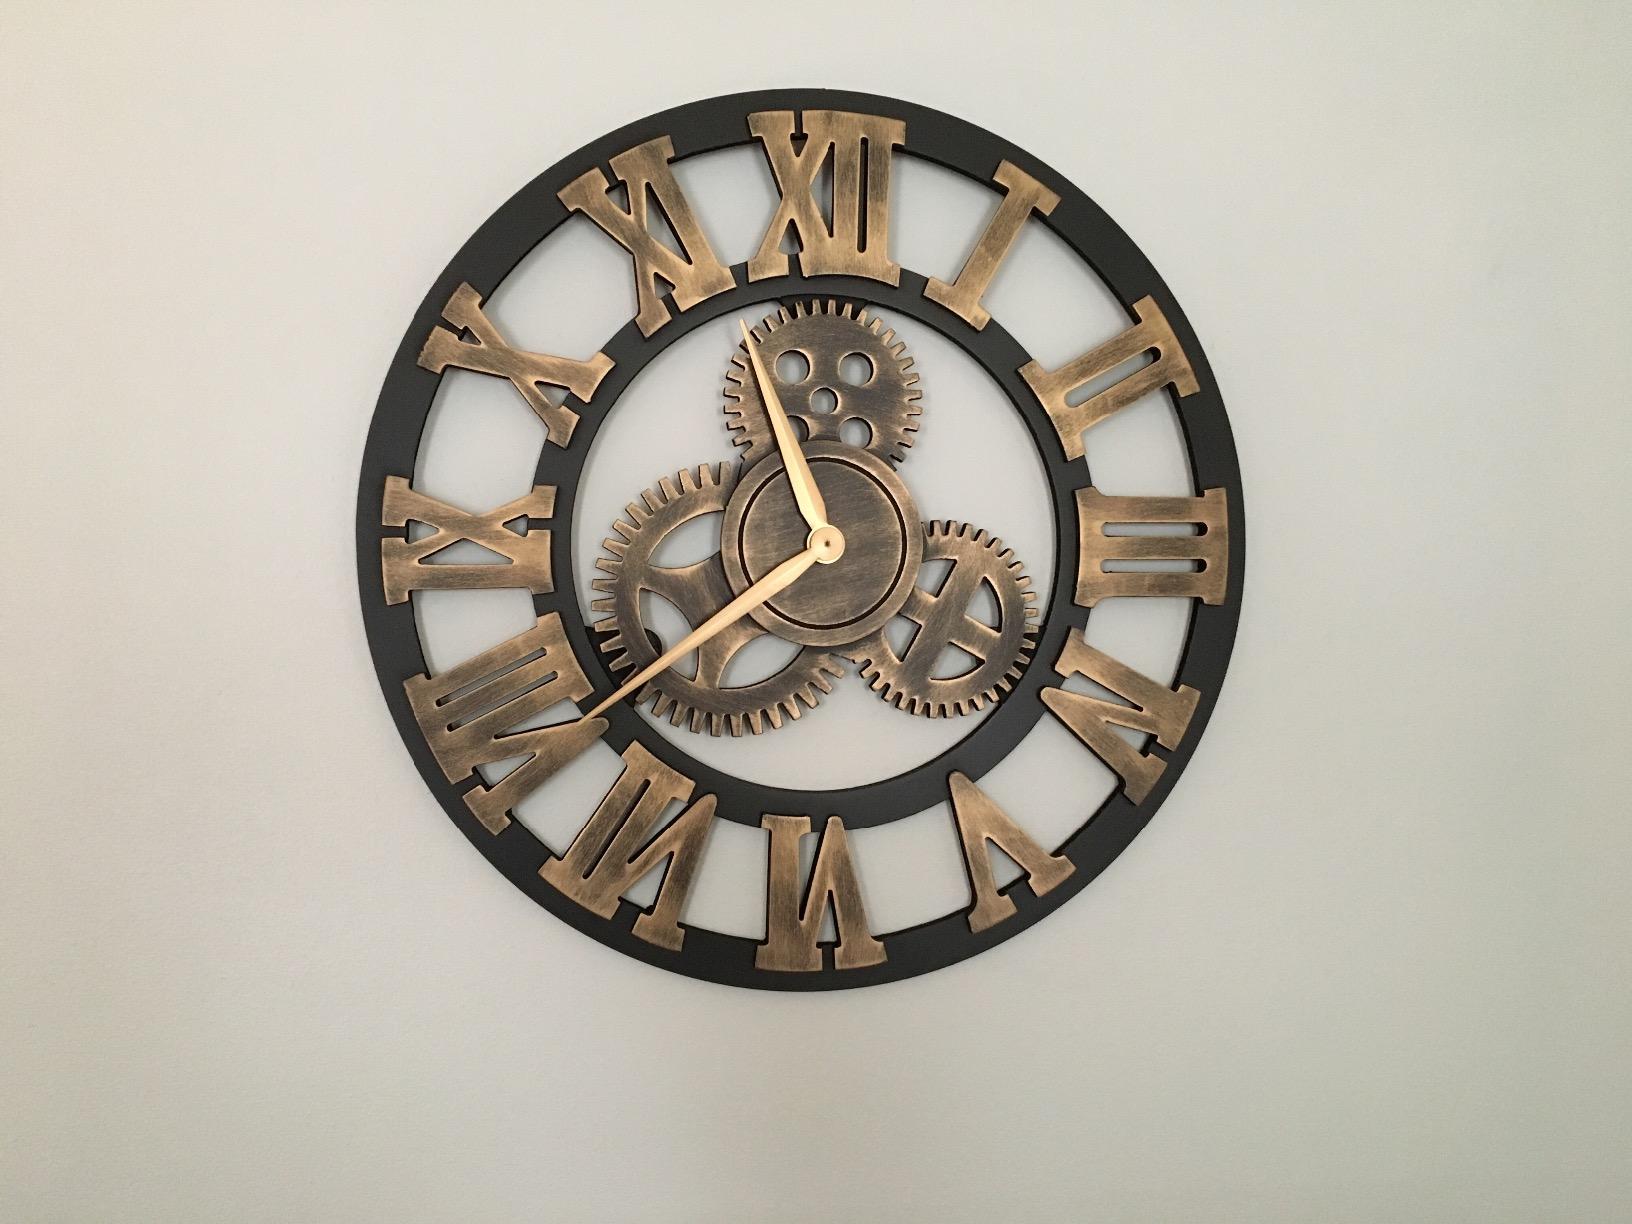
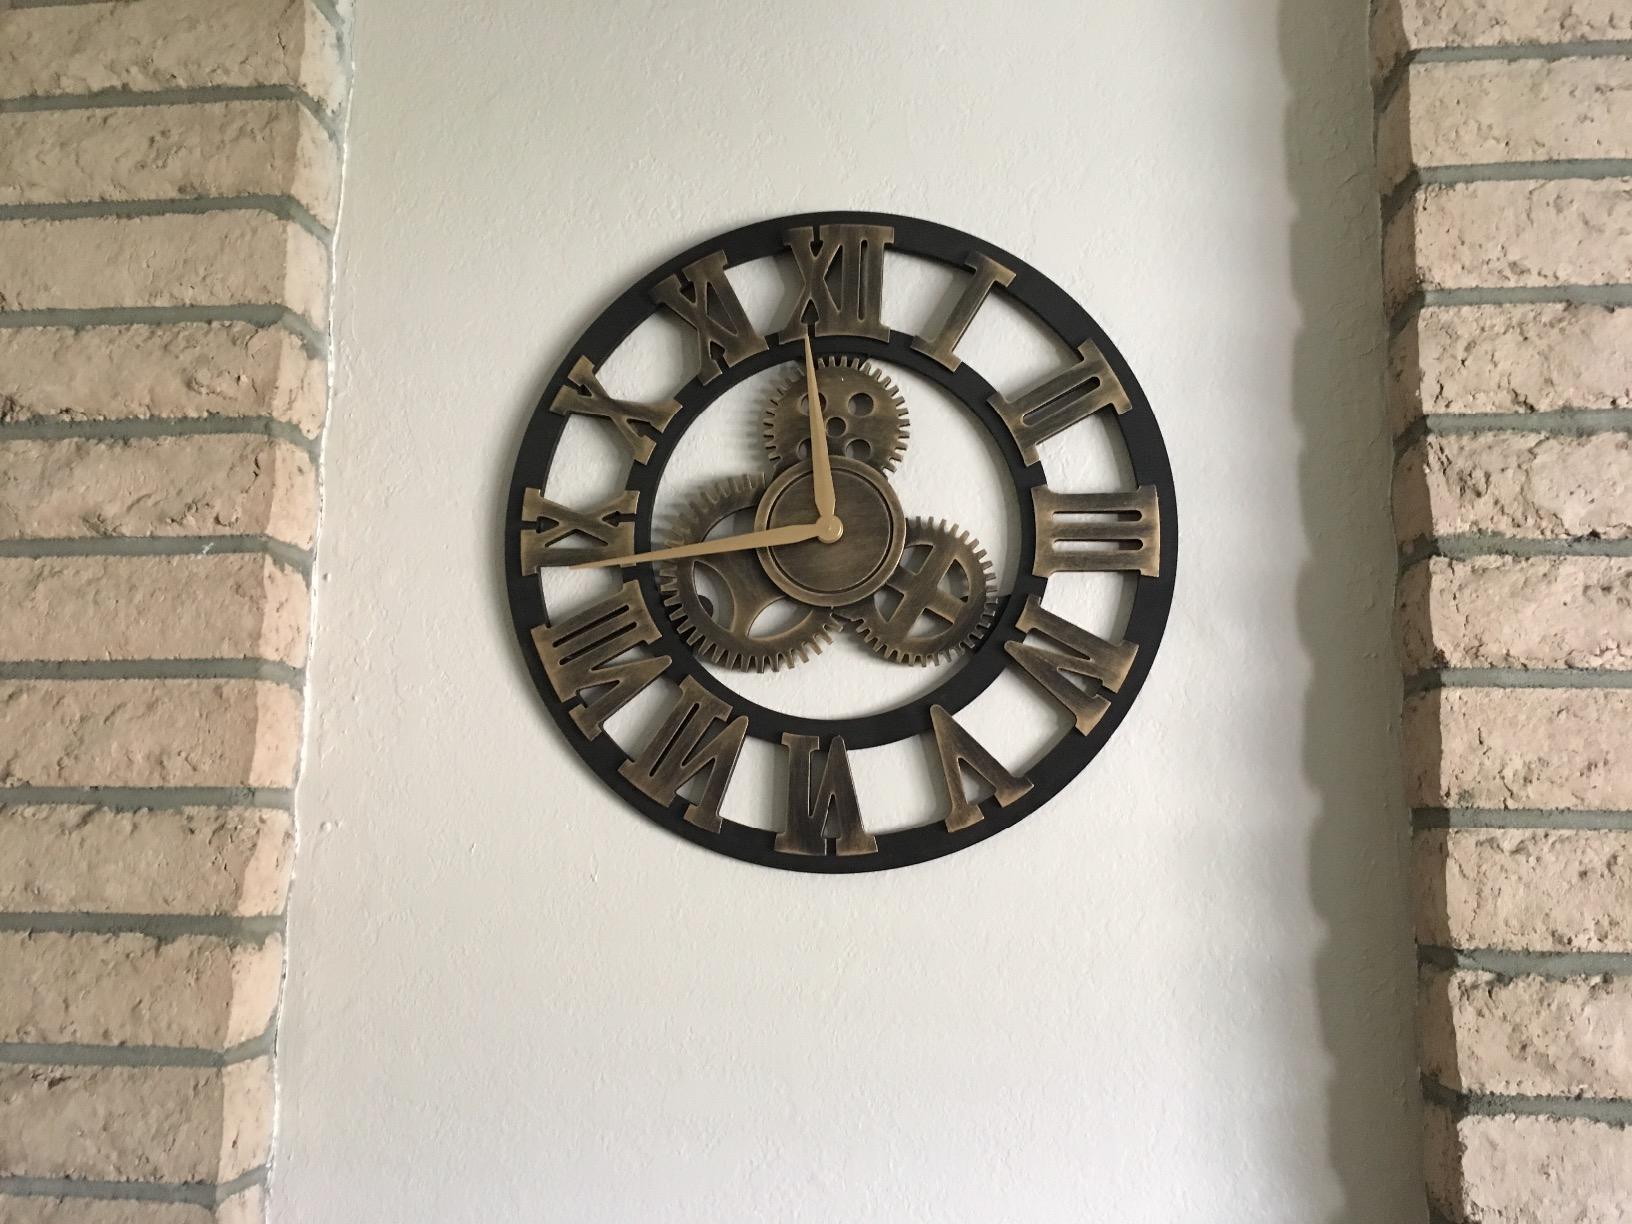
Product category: clock
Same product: yes